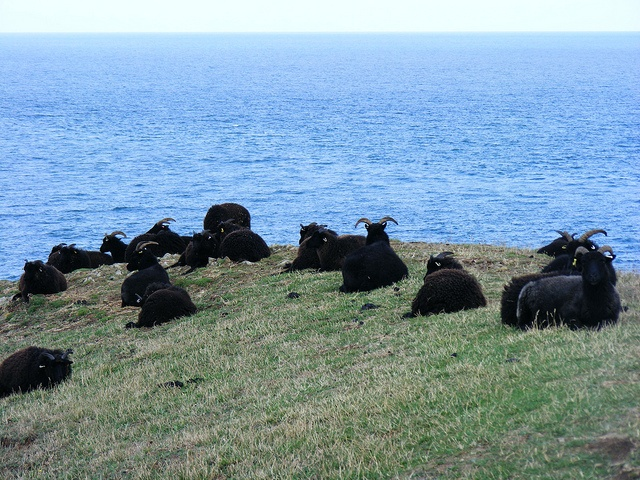
A herd of horned animals on a grassy patch by a body of water.
A herd of black goats lies on the hill near the sea.
A group of black goats sitting on a grassy hill in the water.
Goats sitting in the grass by the ocean.
A herd of cows sitting on the edge of a ridge.